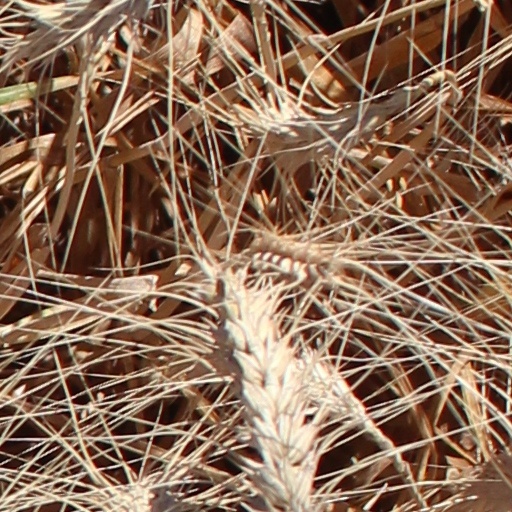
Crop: wheat